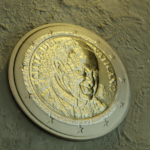
Coin value: 2euro
Country: va
Edition: 2016